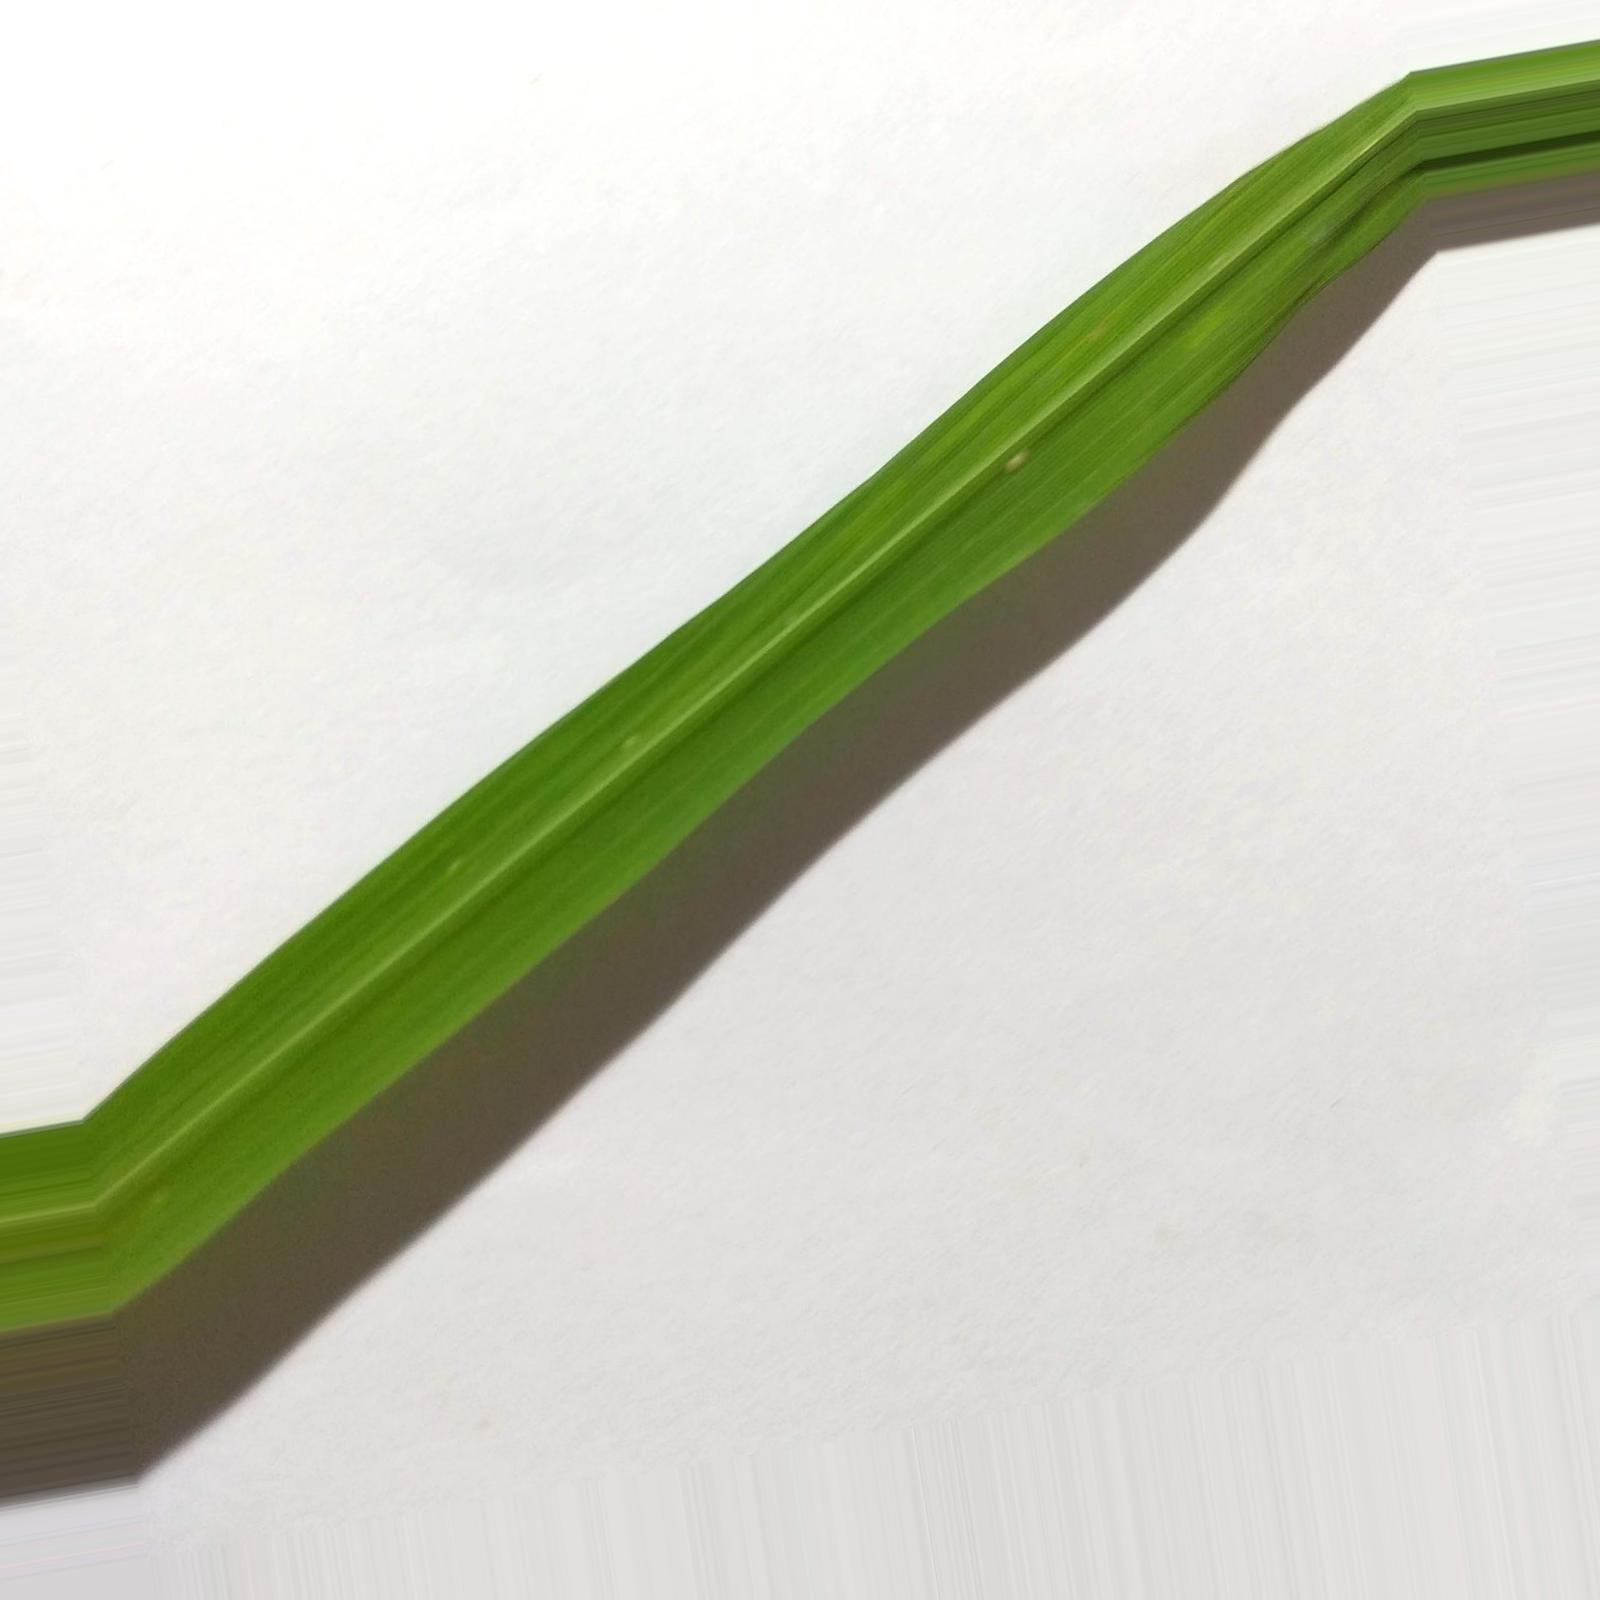
Nhãn: Healthy